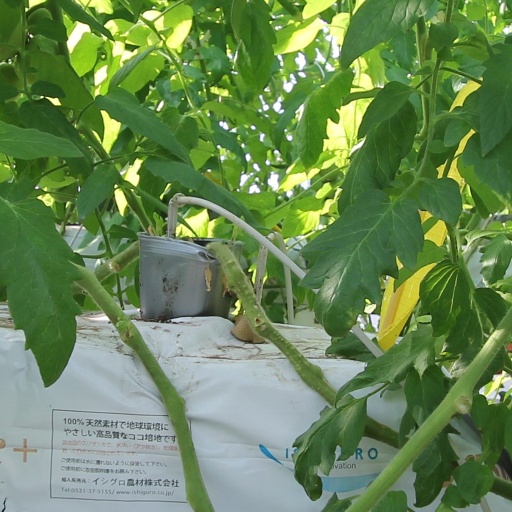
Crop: tomato